Division 1-A Rugby

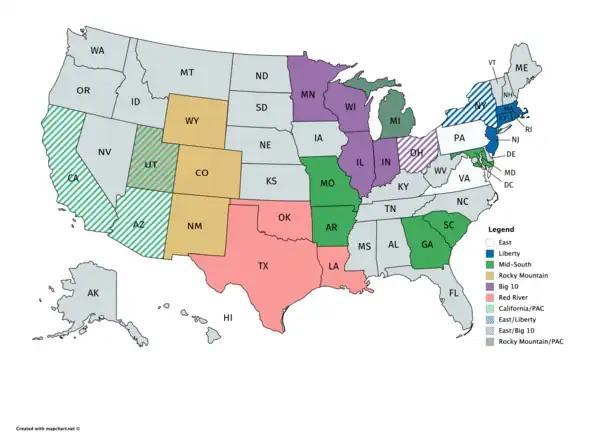
Map of Conferences in D1-A Rugby for the 2019 season

For the 2014–2015 school year, a number of conferences — particularly those in the colder northeast and upper midwest — played their regular seasons in the fall.